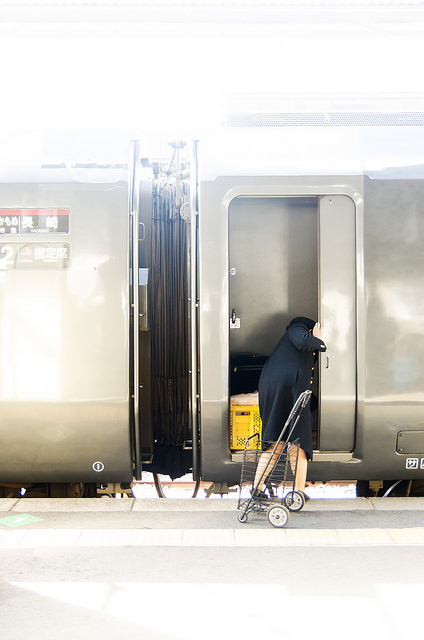
A woman standing on the platform while looking in a train.

A woman with a cart looking inside a train cart.

A woman with a cart looking through a silver train door.

A lady with a luggage cart sticking her head in a train door.

A lady is leaning her head into an open train door.